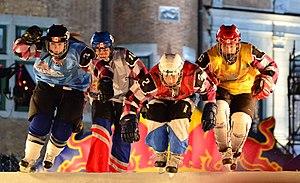
Une vague de filles du Red Bull Crashed Ice 2011 à Québec (Canada).
Salla Kyhälä, née le 28 janvier 1983 à Espoo, est une joueuse finlandaise de ringuette évoluant au poste d'avant-attaquante pour le Espoon Kiekkoseura dans la Ligue d'élite professionnelle de Finlande et membre de l'équipe nationale de ringuette de Finlande. Elle a par ailleurs été championne du monde de patinage de descente extrême en 2015.
Les Championnats du monde de patinage de descente extrême sont un événement international regroupant chaque année les épreuves de cette discipline sous l'égide de la All Terrain Skate Cross Federation. Ils regroupent les épreuves de Red Bull Crashed Ice et de Riders Cup.